Ben Osborn

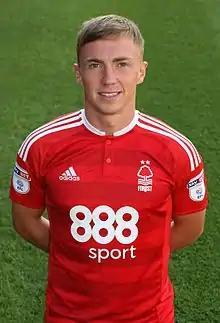
Osborn with Nottingham Forest in 2016

Benjamin Jarrod Osborn (born 5 August 1994) is an English professional footballer who plays as a left-back or central midfielder for club Derby County.